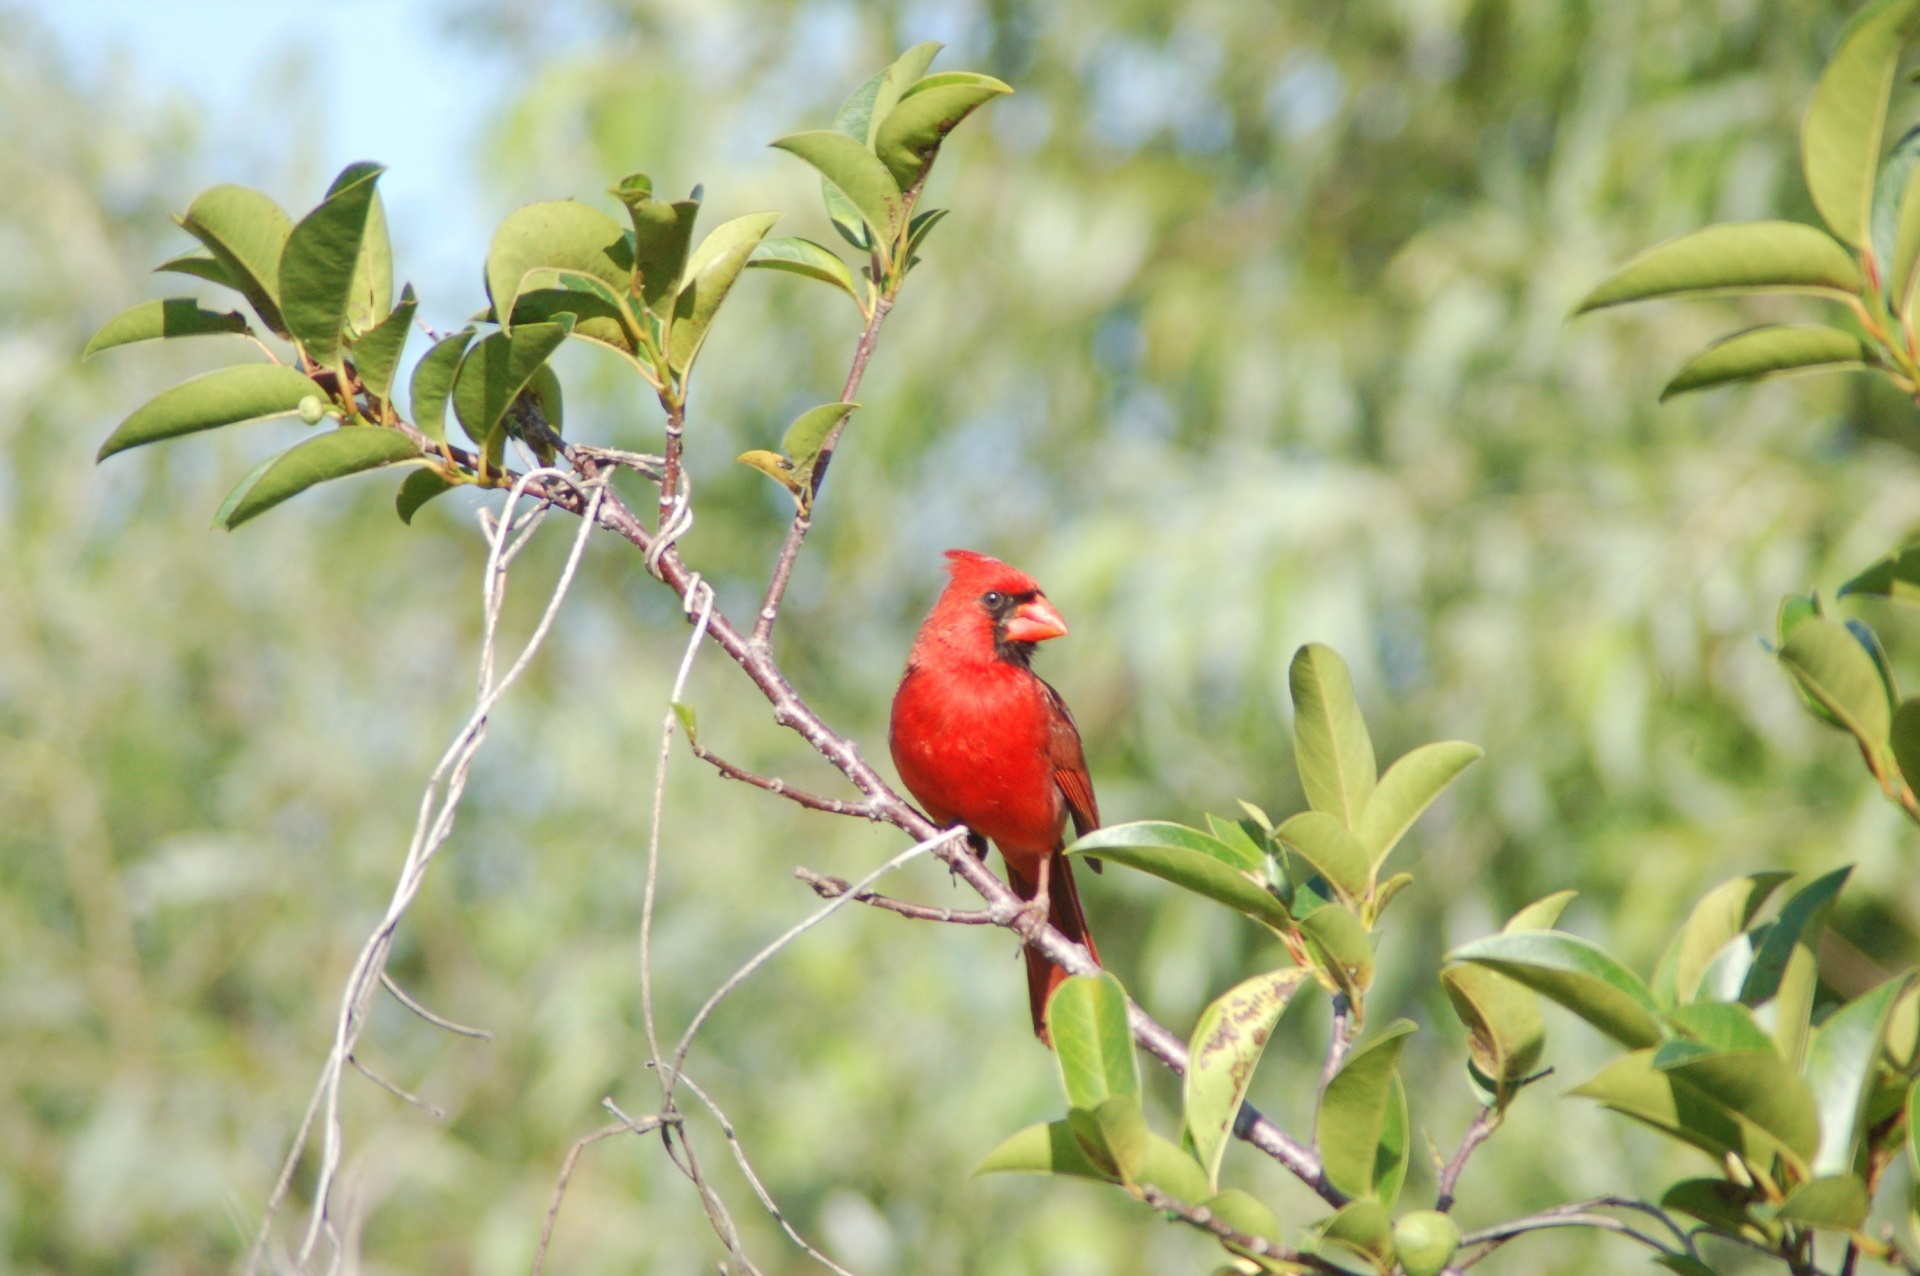
tree, nature, branch, bird, plant, flower, looking, male, wildlife, red, botany, flora, fauna, songbird, feathers, vertebrate, finch, redbird, cardinal, perched, flowering plant, perching bird